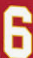
Number: 6